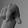
ASL letter: Q